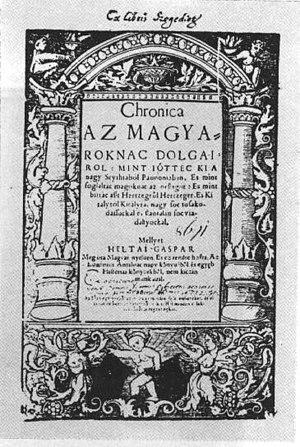
La littérature hongroise est l'ensemble des œuvres littéraires écrites en hongrois ou par des auteurs hongrois dans d'autres langues.